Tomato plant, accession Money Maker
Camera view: bottom (45 deg); turntable rotation: 120 degrees
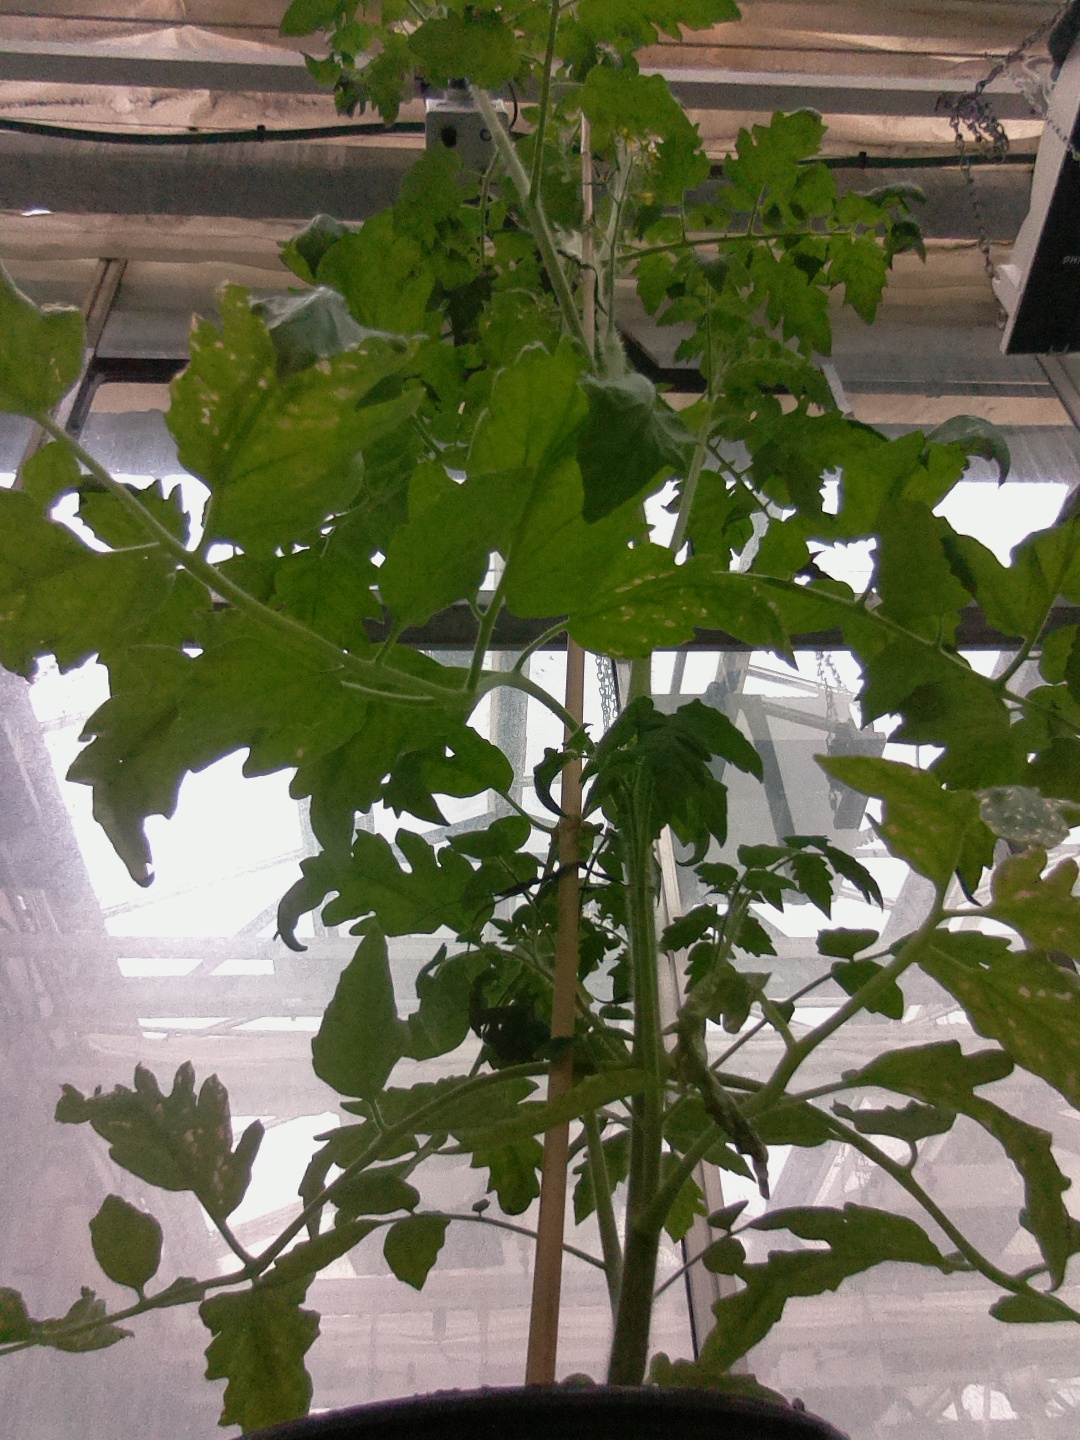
BBCH growth stage 69: End of flowering, 90%-100% of flowers open, more petals falling